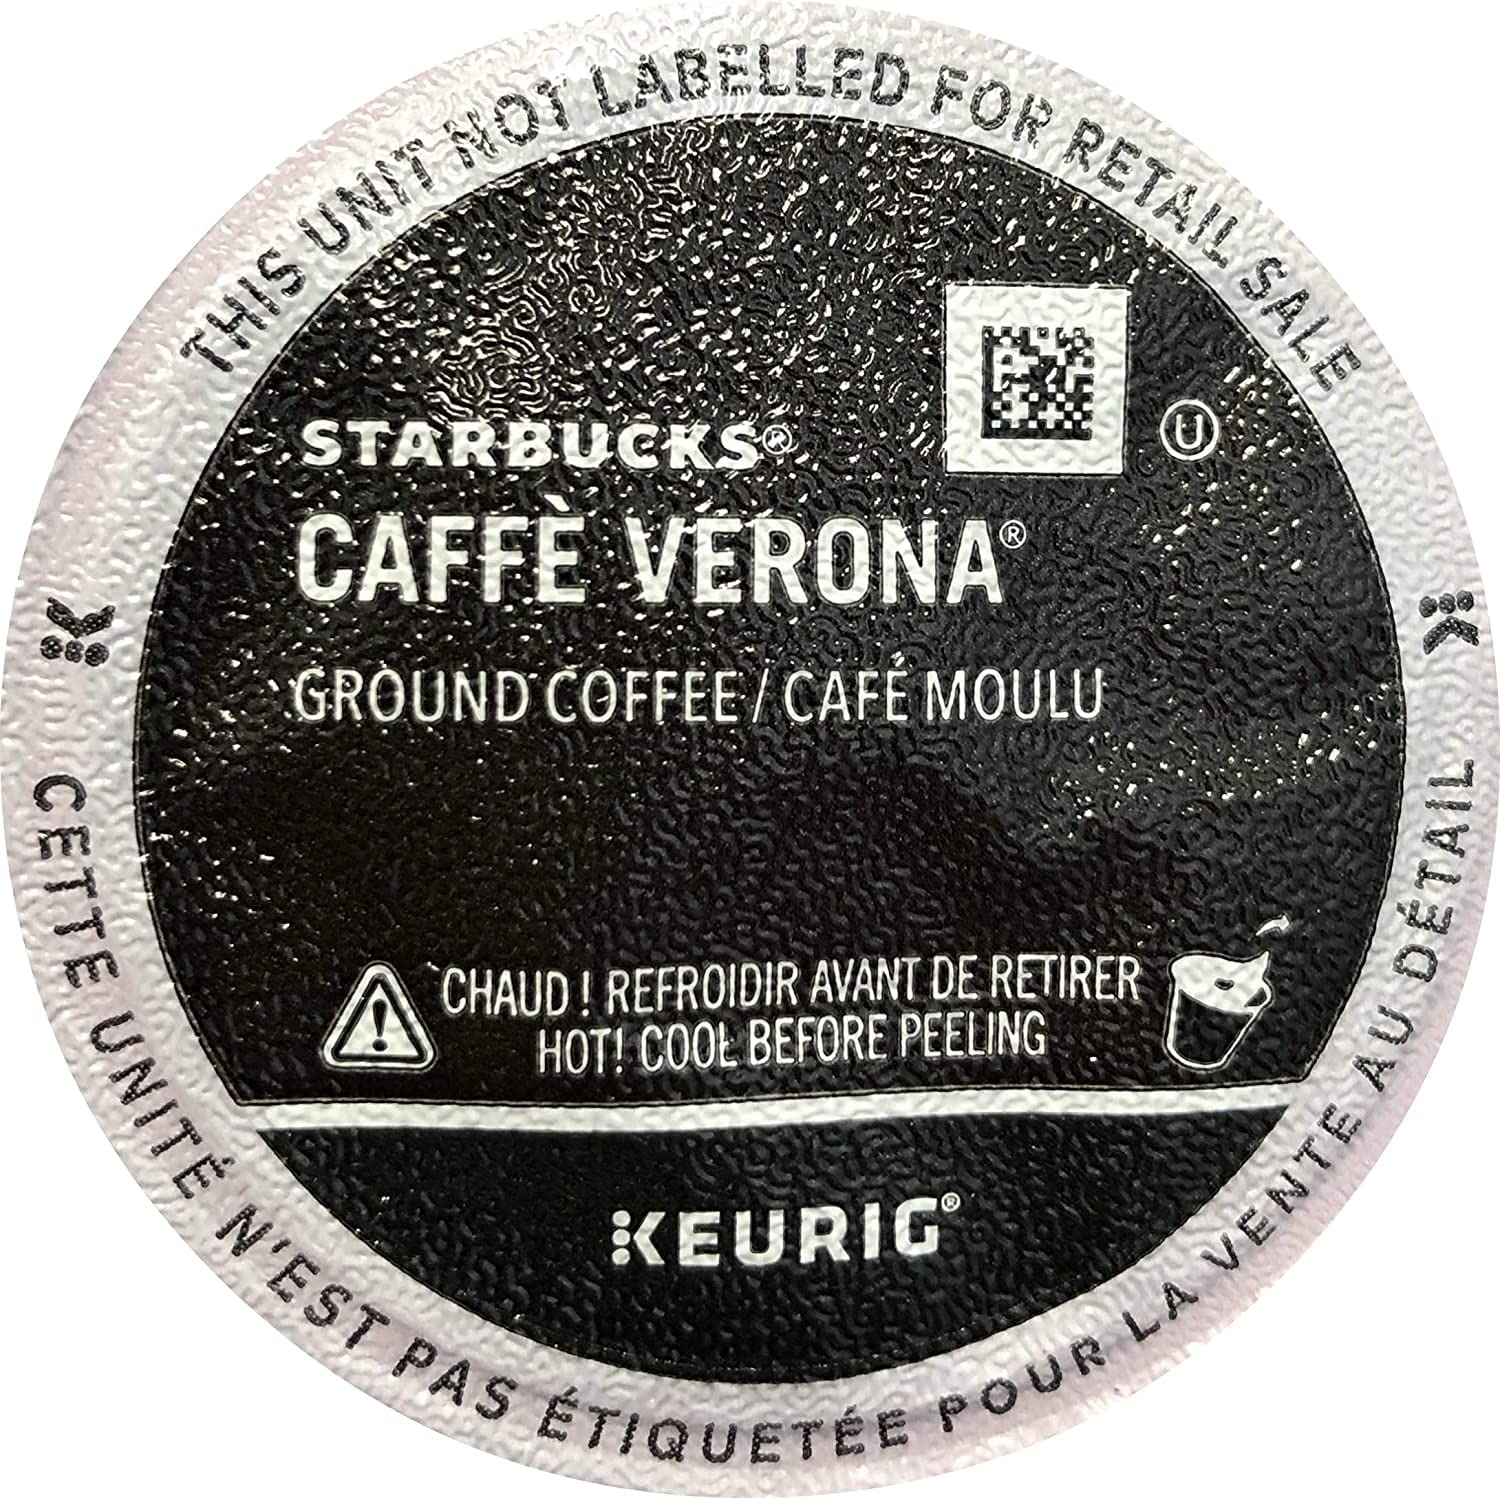
Item Name: Starbucks Caffe Verona K-Cups, 72 Count (Packaging May Vary)
Bullet Point 1: Includes Starbucks Caffe Verona K-Cups, 72 Count (Packaging May Vary)
Bullet Point 2: Brewing occurs inside the K-Cup so no flavor residue is left behind to spoil the next cup.
Bullet Point 3: Single-serving packaging means no mess or wasted pots of coffee; for use with Keurig brewers
Bullet Point 4: Each K-Cup brews perfect individual servings; (Packaging May Vary)
Bullet Point 5: PLEASE NOTE THE PACKAGING CHANGE: DUE TO A RECENT PACKAGING CHANGE, THE GRAPHICAL DESIGN OF THE K-CUP LIDS MAY VARY SLIGHTLY FROM IMAGE. THE PRODUCT INGREDIENTS, ROAST, AMOUNT OF GRINDS, ETC. HAVE NOT CHANGED AND ARE EXACTLY THE SAME AS THIS PRODUCT HAS ALWAYS BEEN.
Product Description: Includes Starbucks Caffe Verona K-Cups, 72 Count (Packaging May Vary). Starbucks Caffe Verona Coffee - A passion for the culinary romance of Italy inspired this seductive, full-bodied blend of Latin American and Asia/Pacific coffees, with Italian Roast added for depth. It’s rich and well-balanced with a dark cocoa texture and a roasty sweetness. Designed for use with the Keurig Single Cup Brewing System to provide a premium brewed coffee experience in less than a minute—without the mess.<p>PLEASE NOTE THE PACKAGING CHANGE: DUE TO A RECENT PACKAGING CHANGE, THE GRAPHICAL DESIGN OF THE K-CUP LIDS MAY VARY SLIGHTLY FROM IMAGE. THE PRODUCT INGREDIENTS, ROAST, AMOUNT OF GRINDS, ETC. HAVE NOT CHANGED AND ARE EXACTLY THE SAME AS THIS PRODUCT HAS ALWAYS BEEN.</p>
Value: 72.0
Unit: Count

Price: 69.235